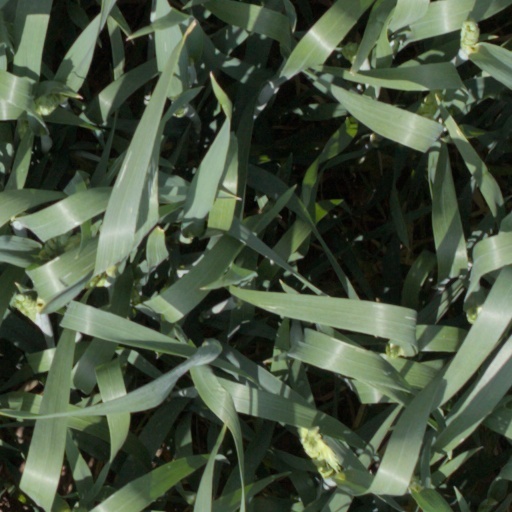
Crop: wheat